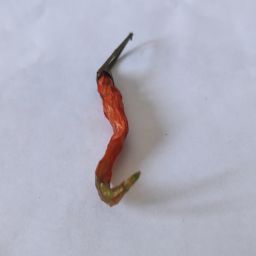
Crop: Chile Pepper
Quality: Dried